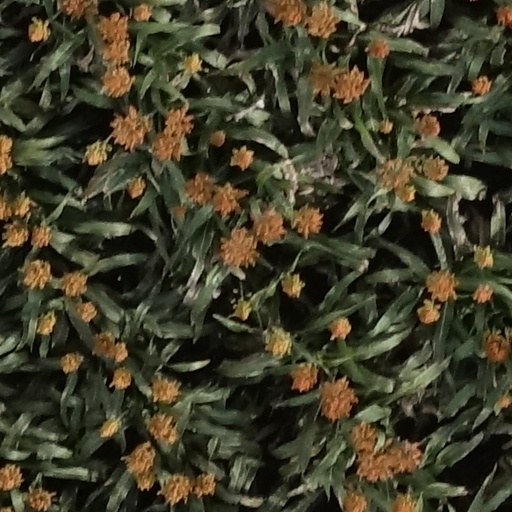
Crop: sorghum